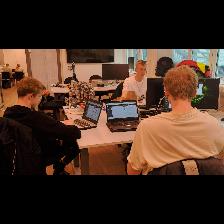
Label: Human